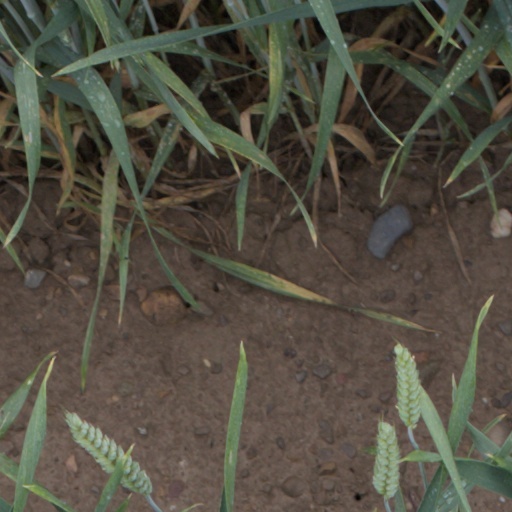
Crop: wheat